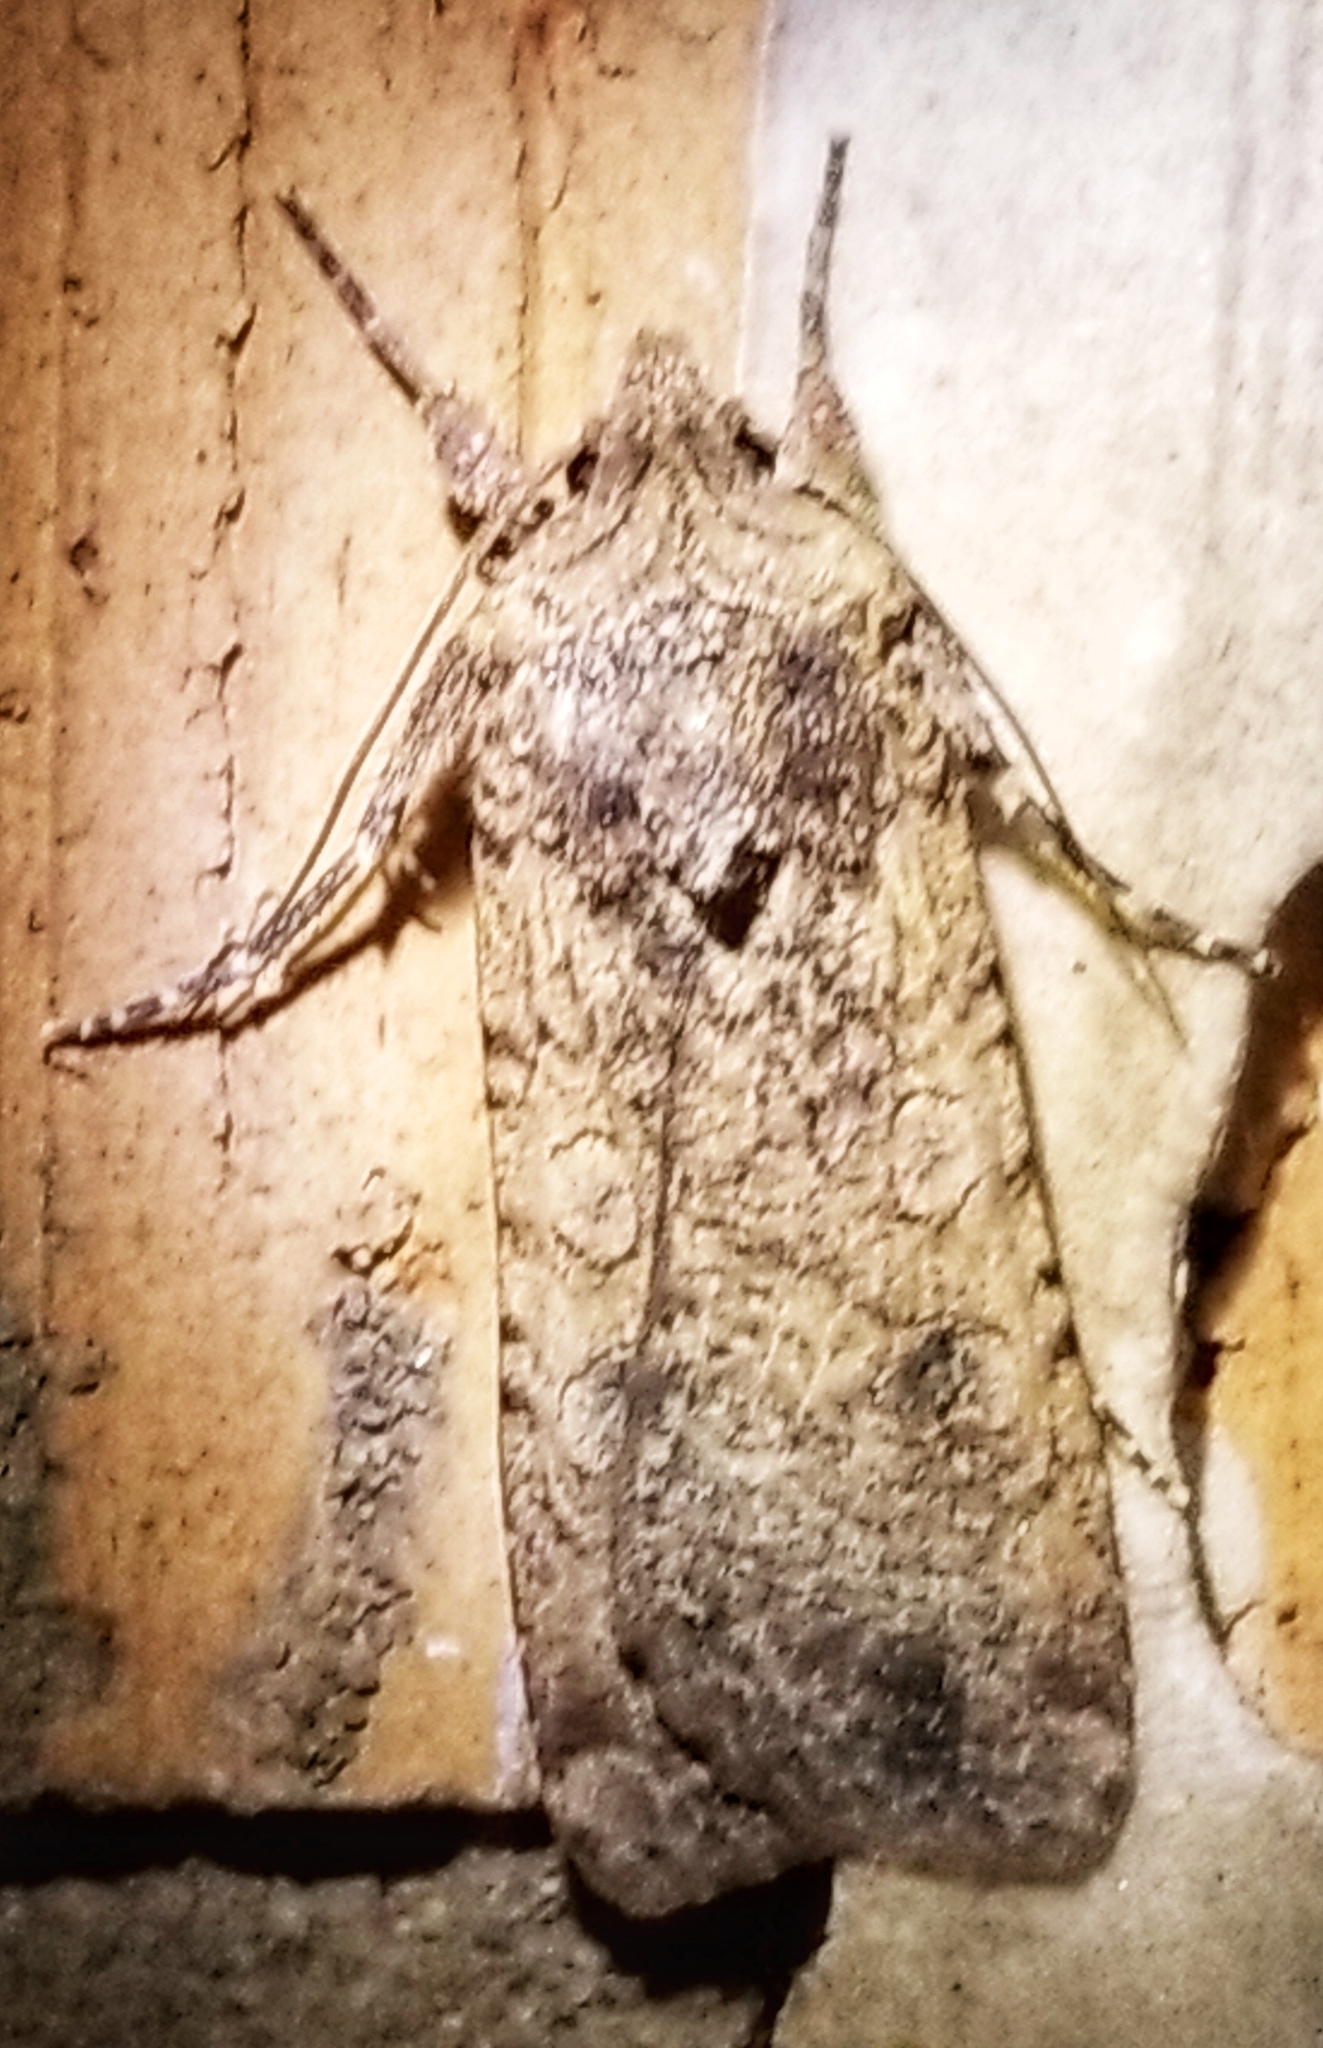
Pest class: cutworms